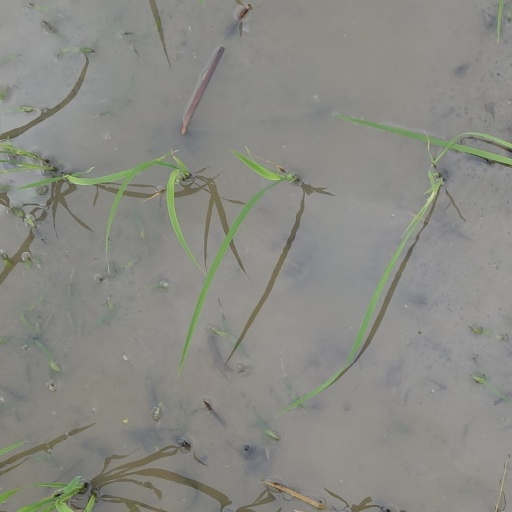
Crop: rice